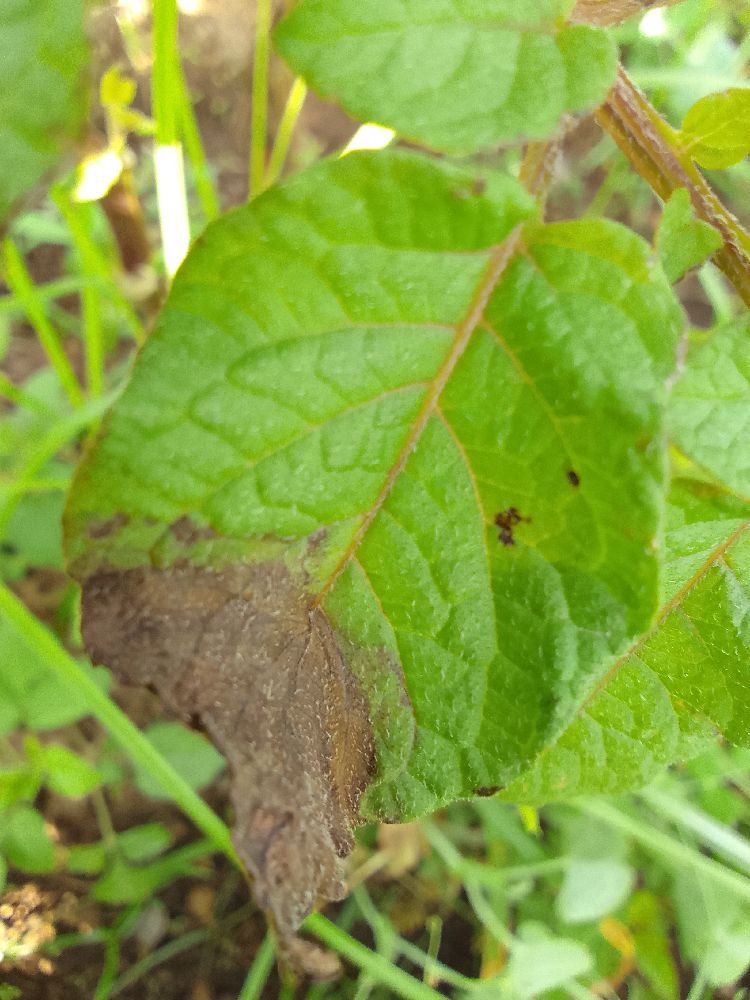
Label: Late blight